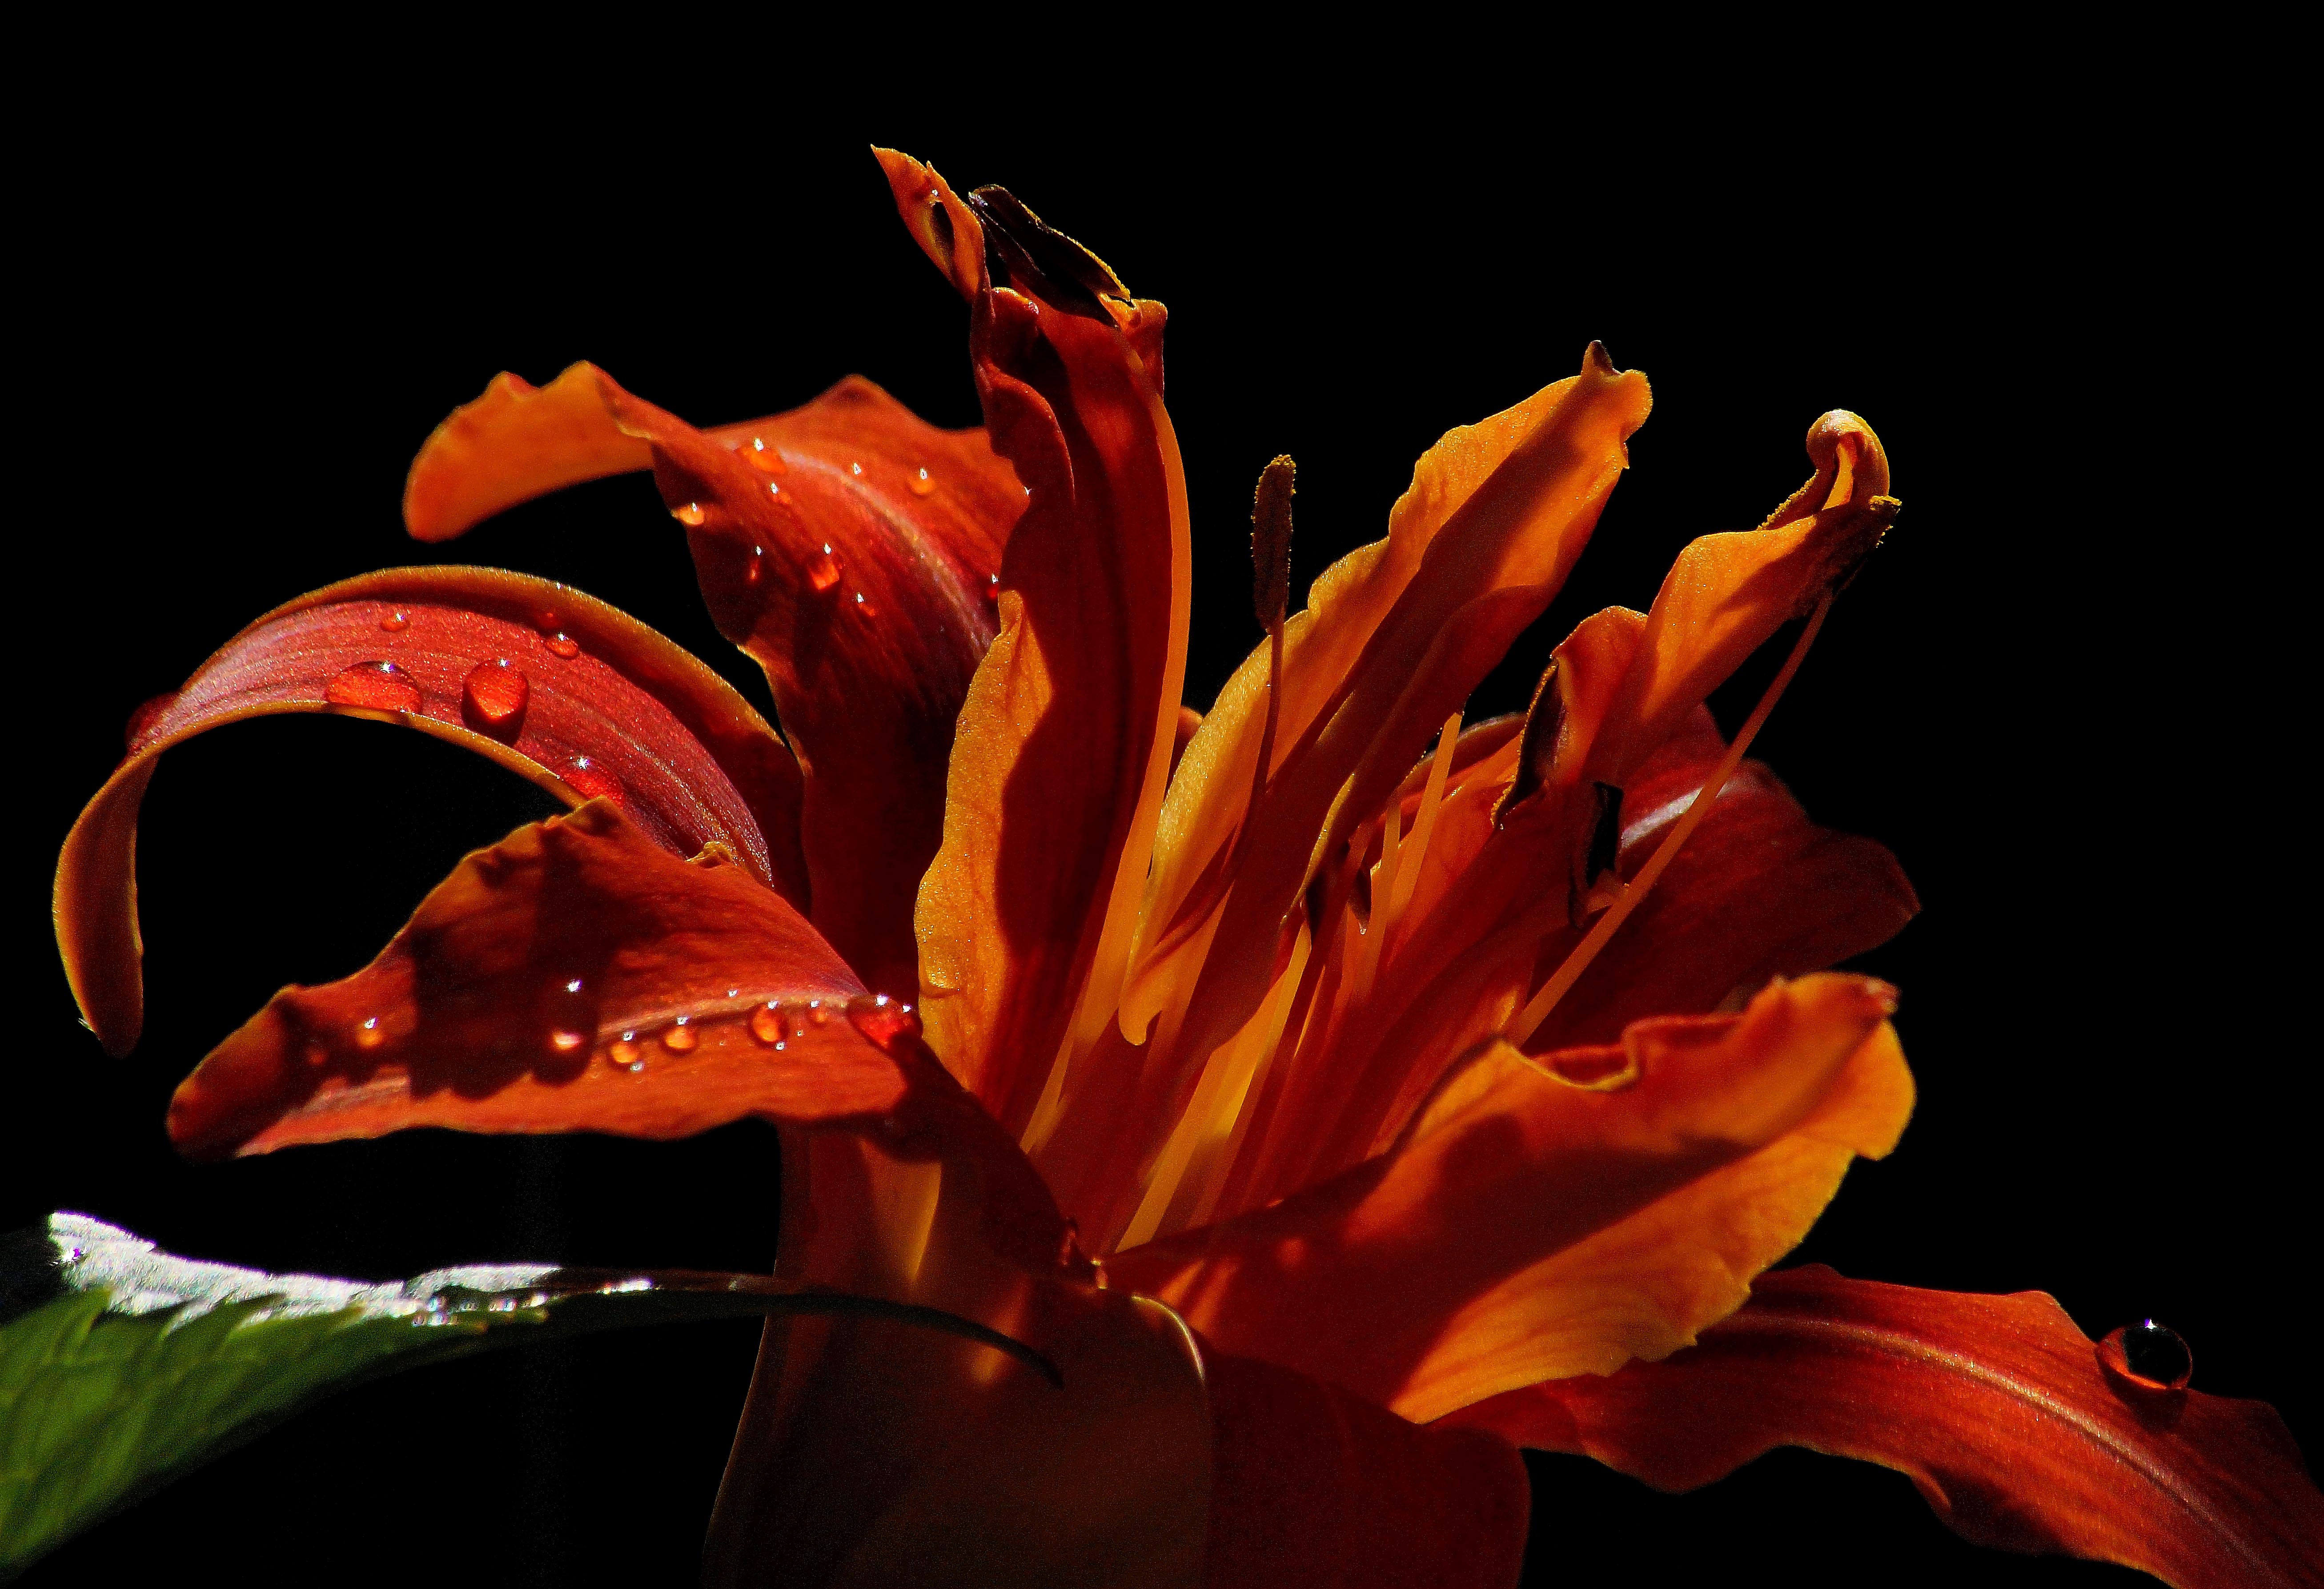
nature, plant, leaf, flower, petal, photo, red, macro, flora, flowers, close up, naturaleza, flores, lily, a77, g, ggl1, gaby1, xovesphoto, xelodegalicia, sonya77v, sonyslta77v, tamrom55200, macro photography, gabrielcoru a, flowering plant, canna lily, land plant, canna family